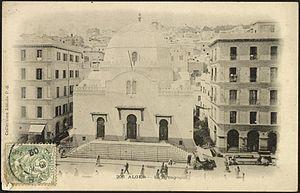
La casbah d'Alger, communément appelée la Casbah, correspond à la vieille ville ou médina d'Alger, capitale de l'Algérie, dont elle forme un quartier historique inscrit au patrimoine mondial de l'humanité de l'Unesco depuis 1992. Administrativement, elle est située dans la commune de Casbah, au sein de la wilaya d'Alger.
La grande synagogue d'Alger est une ancienne synagogue dans la casbah d'Alger en Algérie.
Il n'existe pas de recensement officiel en matière de religion en Algérie. Il est estimé que l'islam est la religion de 98 à 99 % des Algériens. L'État algérien en a fait la religion d'État dans le cadre de la référence religieuse algérienne. Le droit à la liberté de conscience et d'opinion sont inscrits dans la constitution algérienne qui ne mentionne pas la liberté religieuse. Cependant, d'autres lois garantissent aux non-musulmans de pratiquer leurs rites religieux, dans les limites de certaines réglementations et une loi de 2006 interdit le prosélytisme - visant des musulmans et ayant pour but leur conversion à un autre culte - et la pratique d'autres cultes en dehors des édifices religieux autorisés